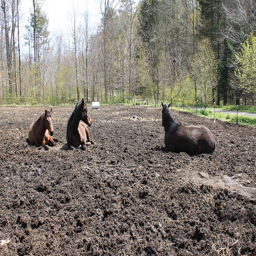
A group of three horses laying down in a forest.
Three horses sit on dirt land with a road and  trees around them.
Horses lay in the soil on a clear day.
three horses are resting on the muddy ground.
Three horses laying down in the dirt with trees in the background.